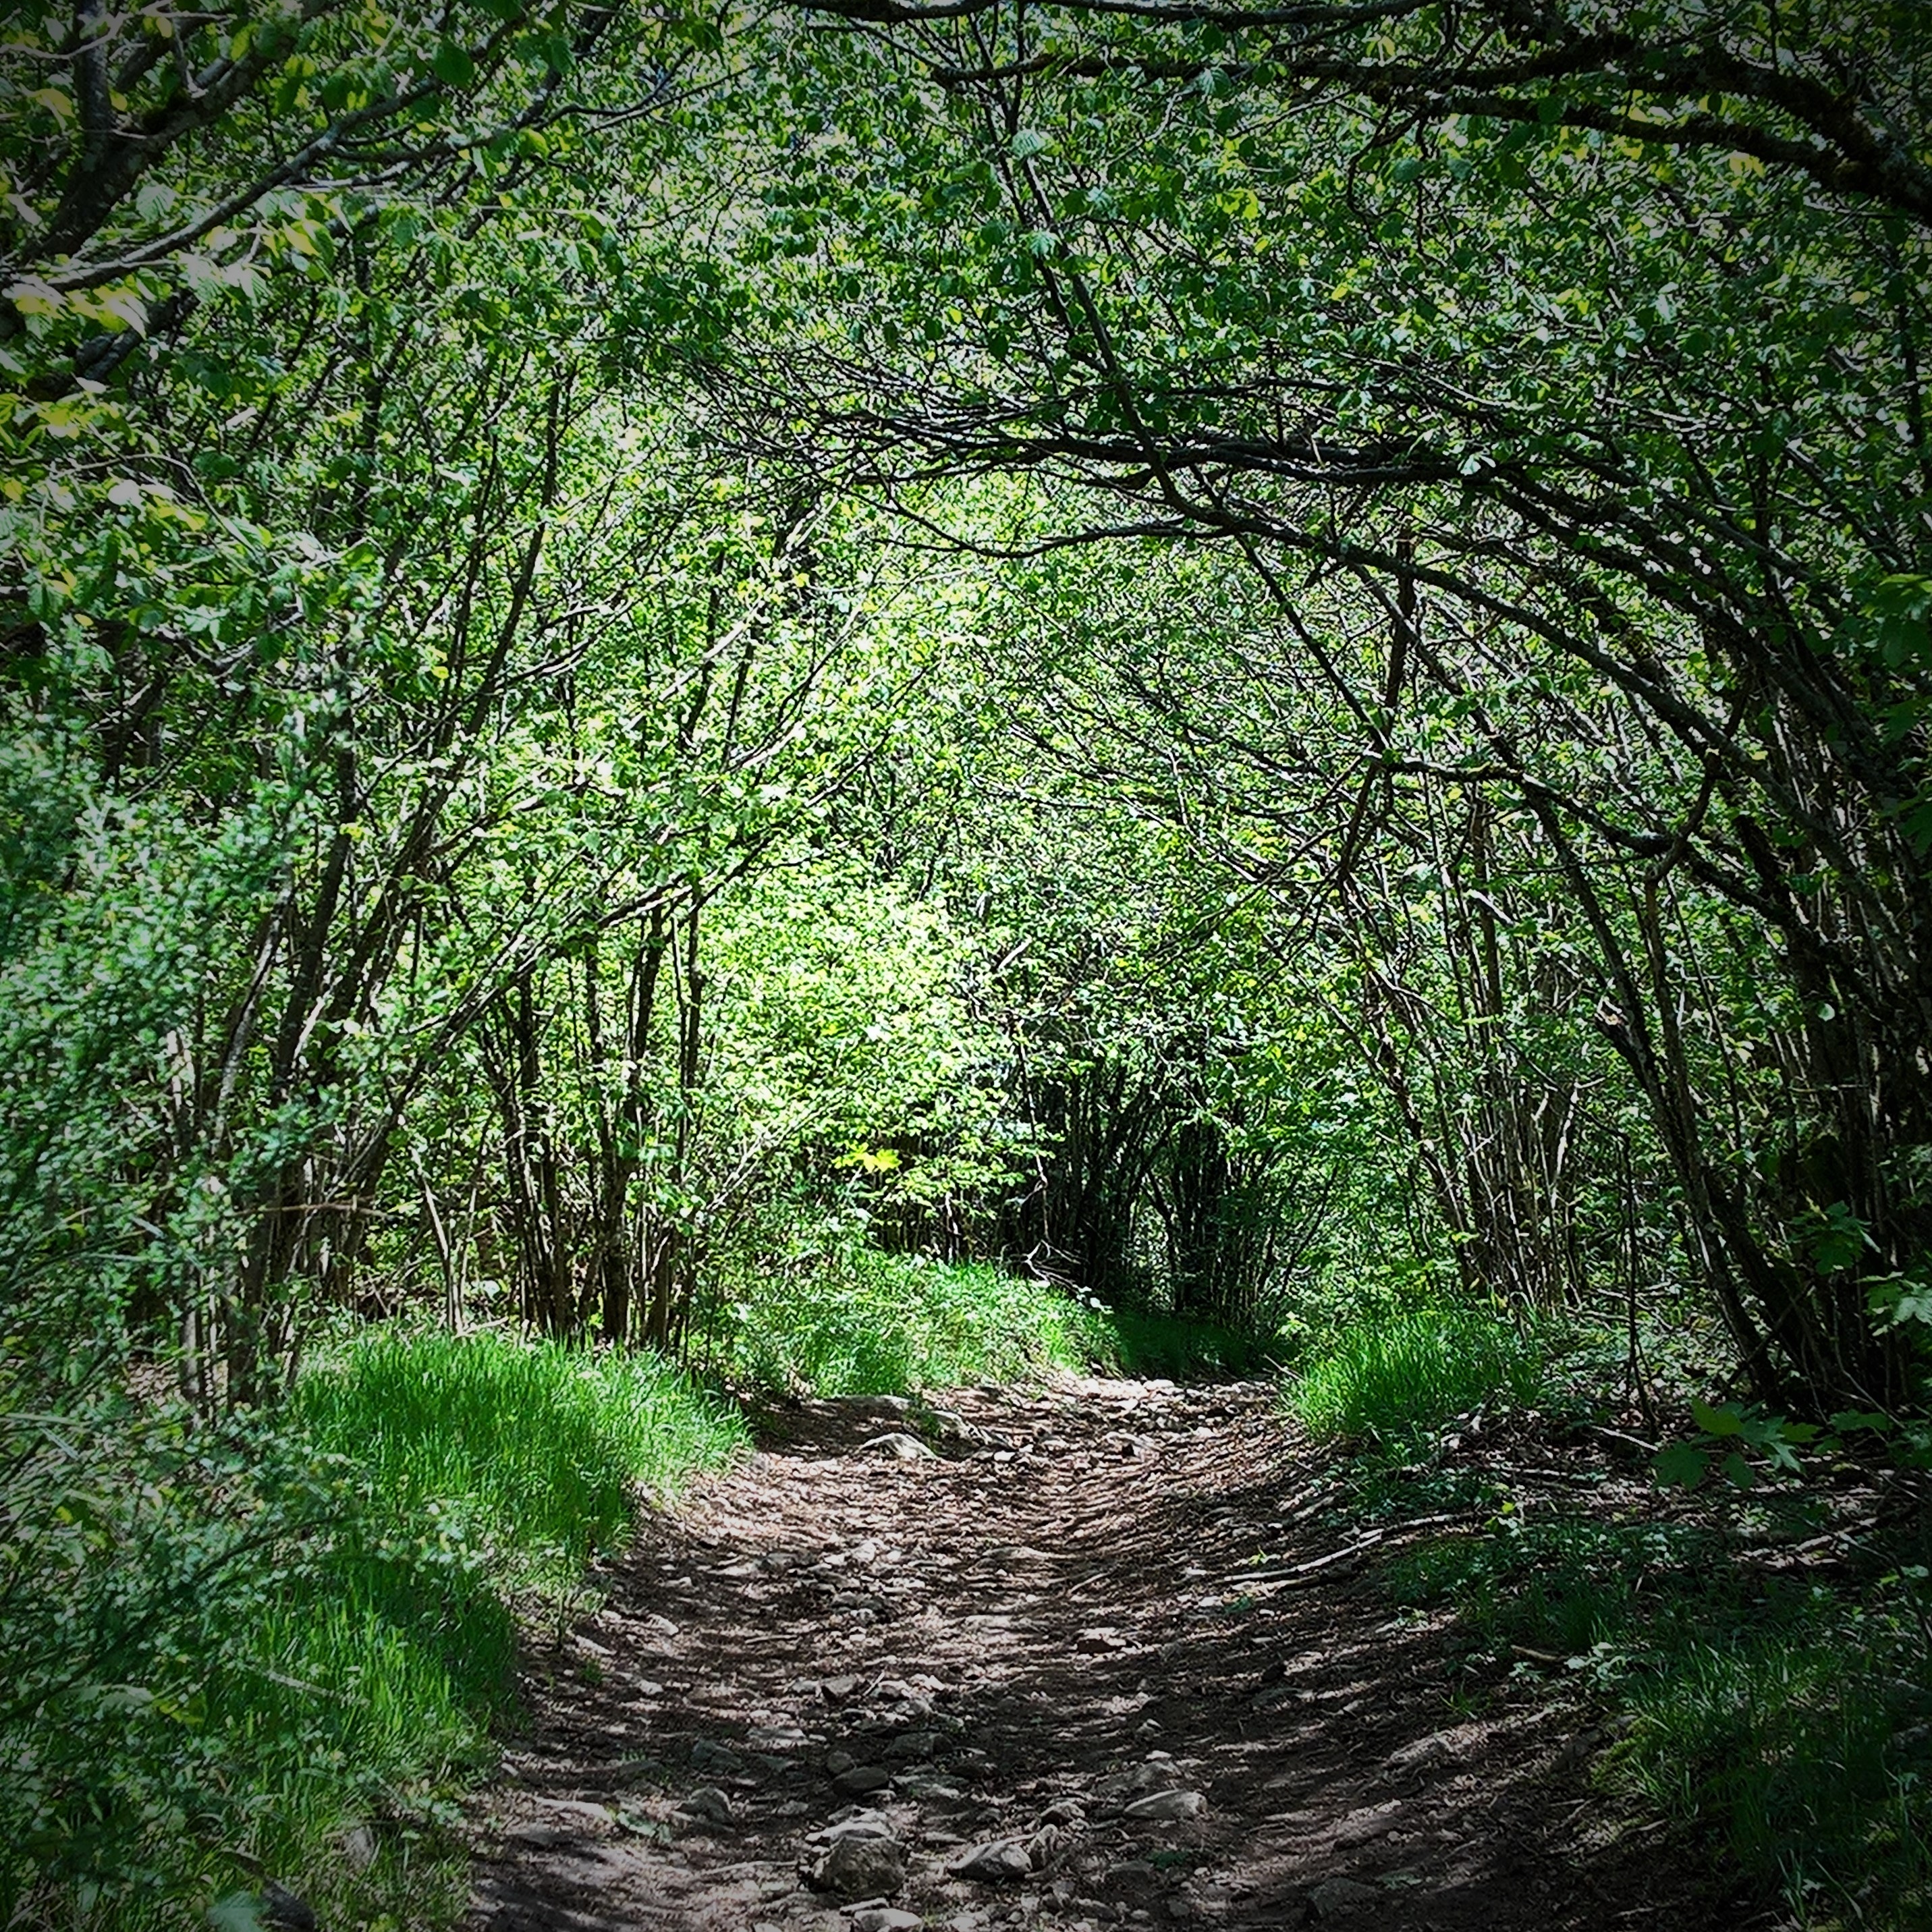
tree, nature, forest, wilderness, branch, plant, hiking, trail, sunlight, leaf, flower, stream, green, jungle, autumn, park, flora, vegetation, rainforest, deciduous, germany, woodland, habitat, away, ecosystem, hanson, black forest, hiking day, biome, old growth forest, natural environment, geographical feature, woody plant, temperate broadleaf and mixed forest